Nicolas Achten

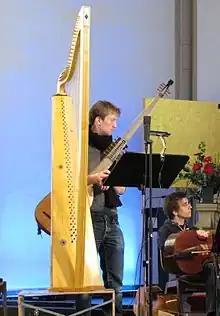
Nicolas Achten

Nicolas Achten (born 25 September 1985, in Brussels) is a Belgian conductor, singer, lutenist, and harpist mainly working in historically informed performance.